Republic of Florence

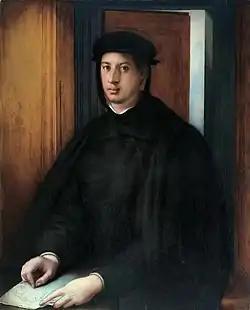
Alessandro de' Medici

Following the death of Lorenzo II, Cardinal Giulio de' Medici governed Florence until 1523, when he was elected Pope Clement VII. U.S. President John Adams later characterized his administration of Florence as "very successful and frugal." Adams chronicles Cardinal Giulio as having "reduced the business of the magistrates, elections, customs of office, and the mode of expenditure of public money, in such a manner that it produced a great and universal joy among the citizens."